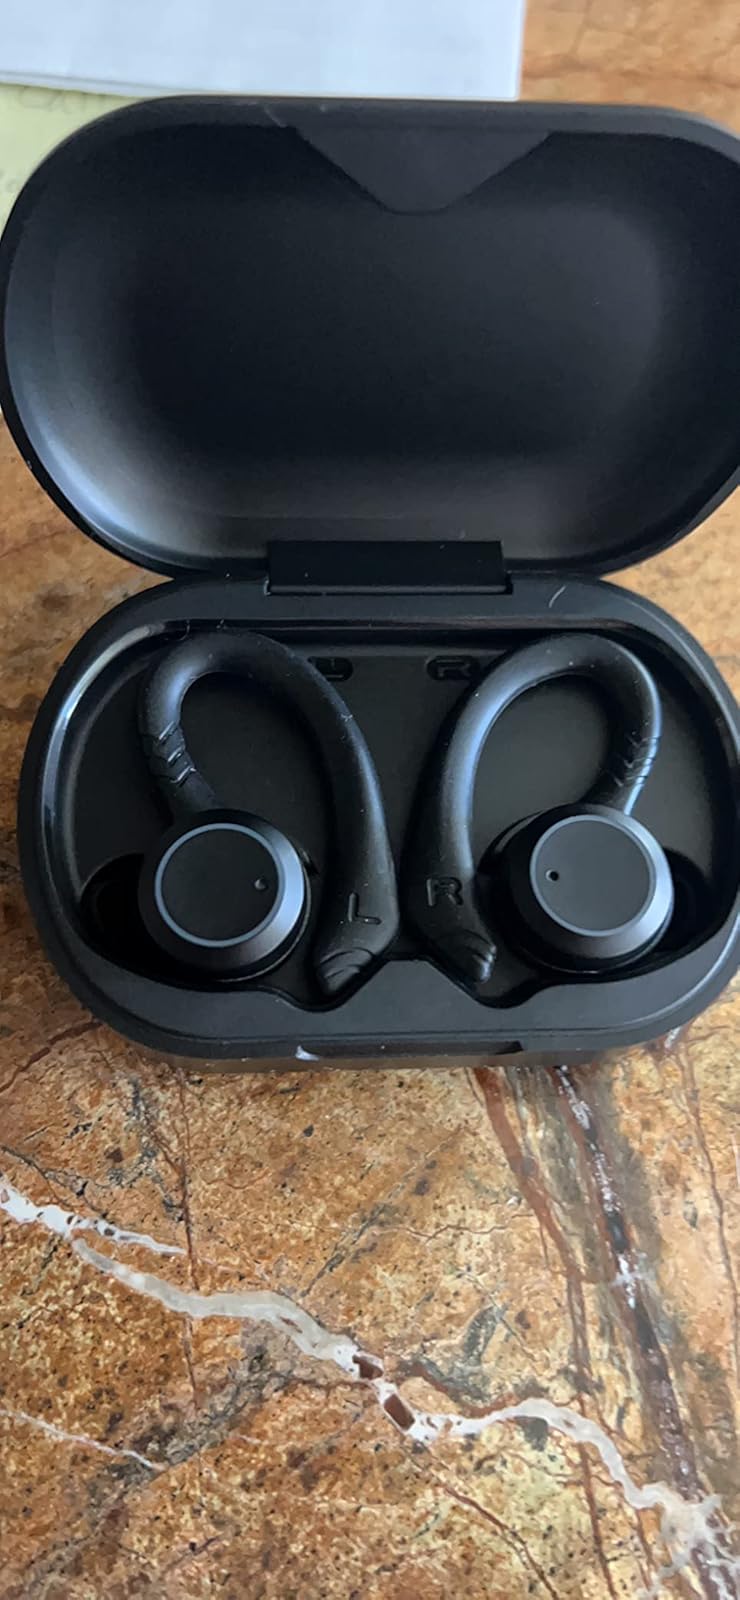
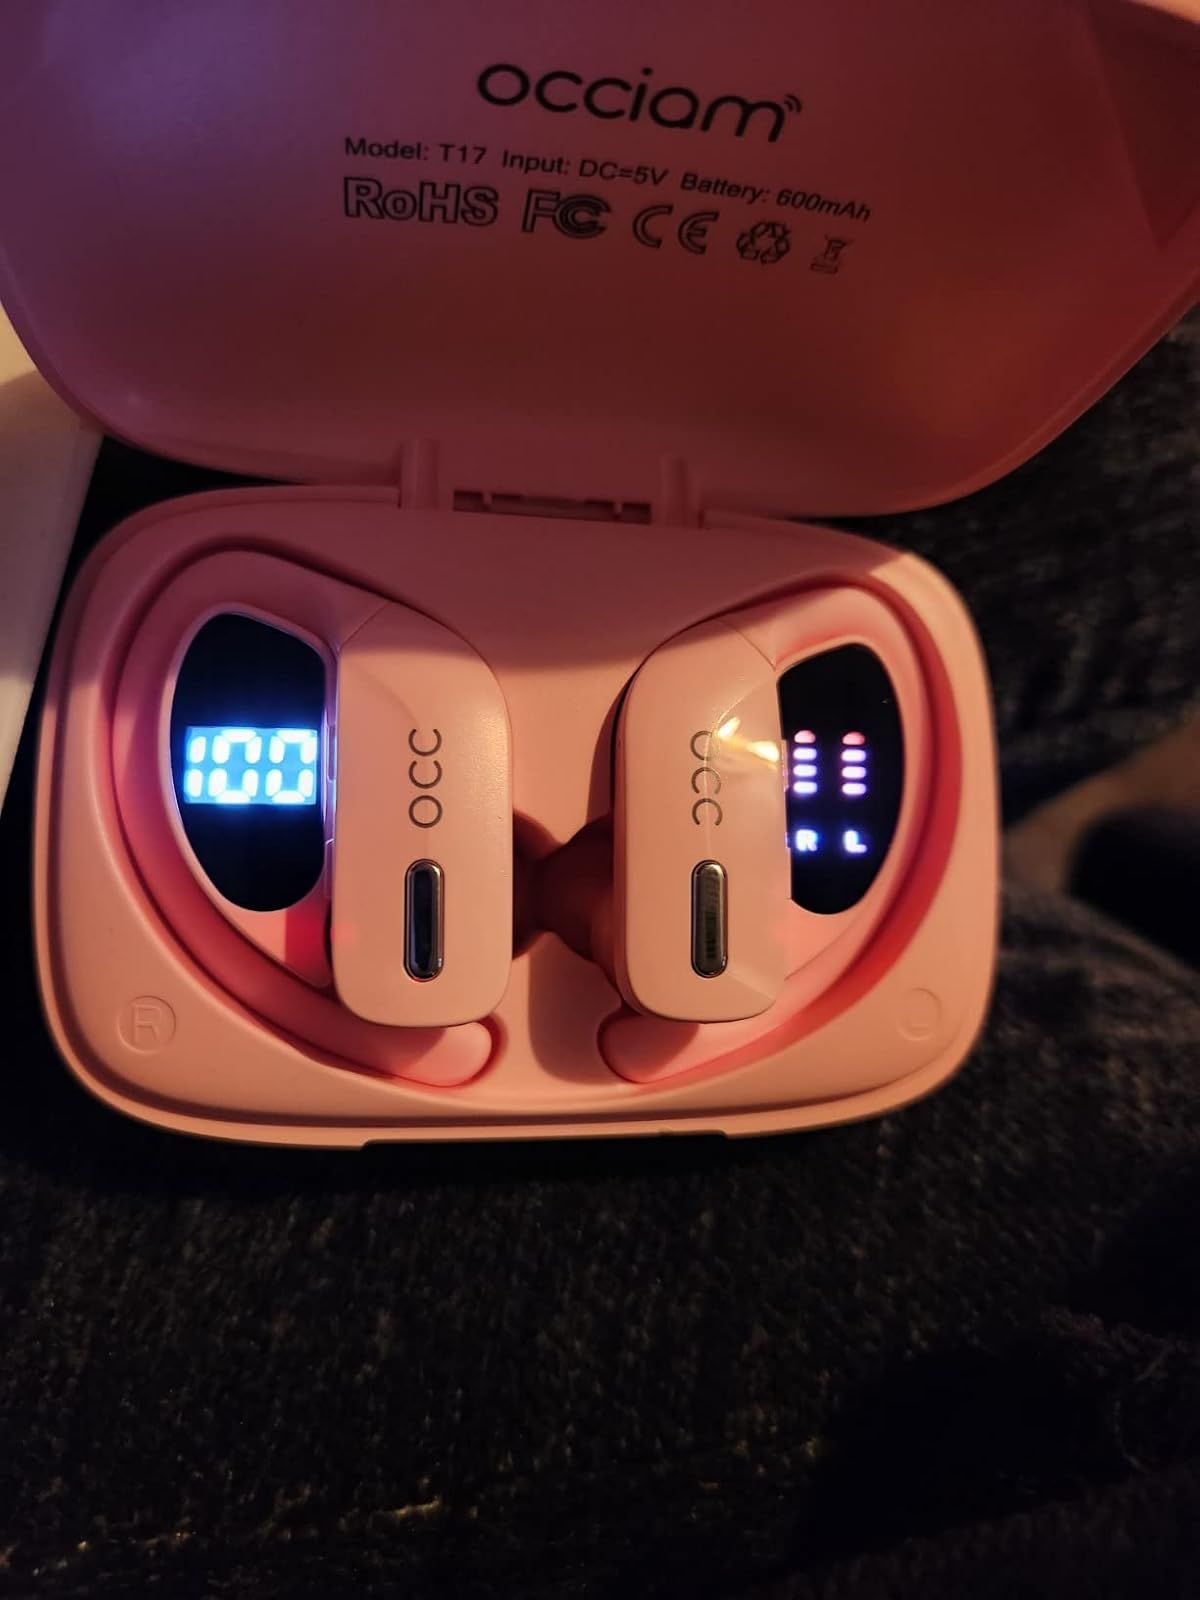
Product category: earbuds
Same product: no